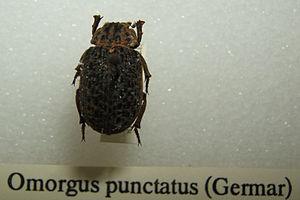
Specimen adulte de Omorgus punctatus. Collection de la Texas A&amp